Segway Inc.

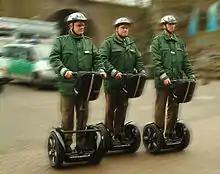
Segway used by three policemen in Germany

The first patent by Dean Kamen for a self-balancing transportation device was filed on February 23, 1993, and granted on December 30, 1997, in relation to the iBOT, a self-balancing wheelchair which he developed at DEKA, a company that he had founded in 1982. That patent has since expired, although it was followed by various others, and some patents assigned to the company have not yet expired (as of early 2019).